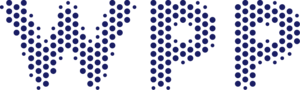
WPP Group est une entreprise, cotée à la bourse de Londres, qui regroupe des agences de publicité et de communication.